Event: Nepal Earthquake
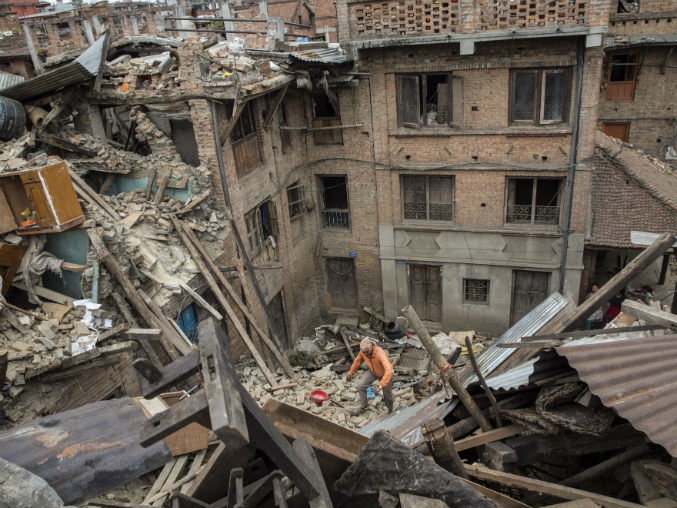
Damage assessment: damage